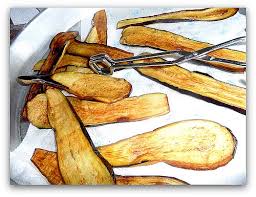
Yemek: karniyarik